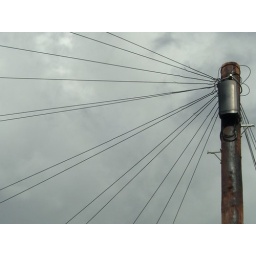
This is how the telephone lines are distributed from a central pole to the houses in my street.